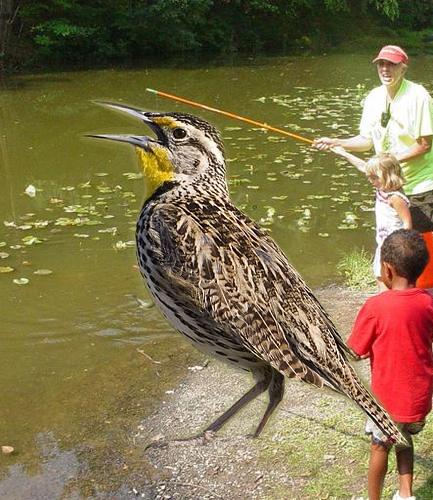
Bird species: Western_Meadowlark
Bird type: waterbird
Background: water